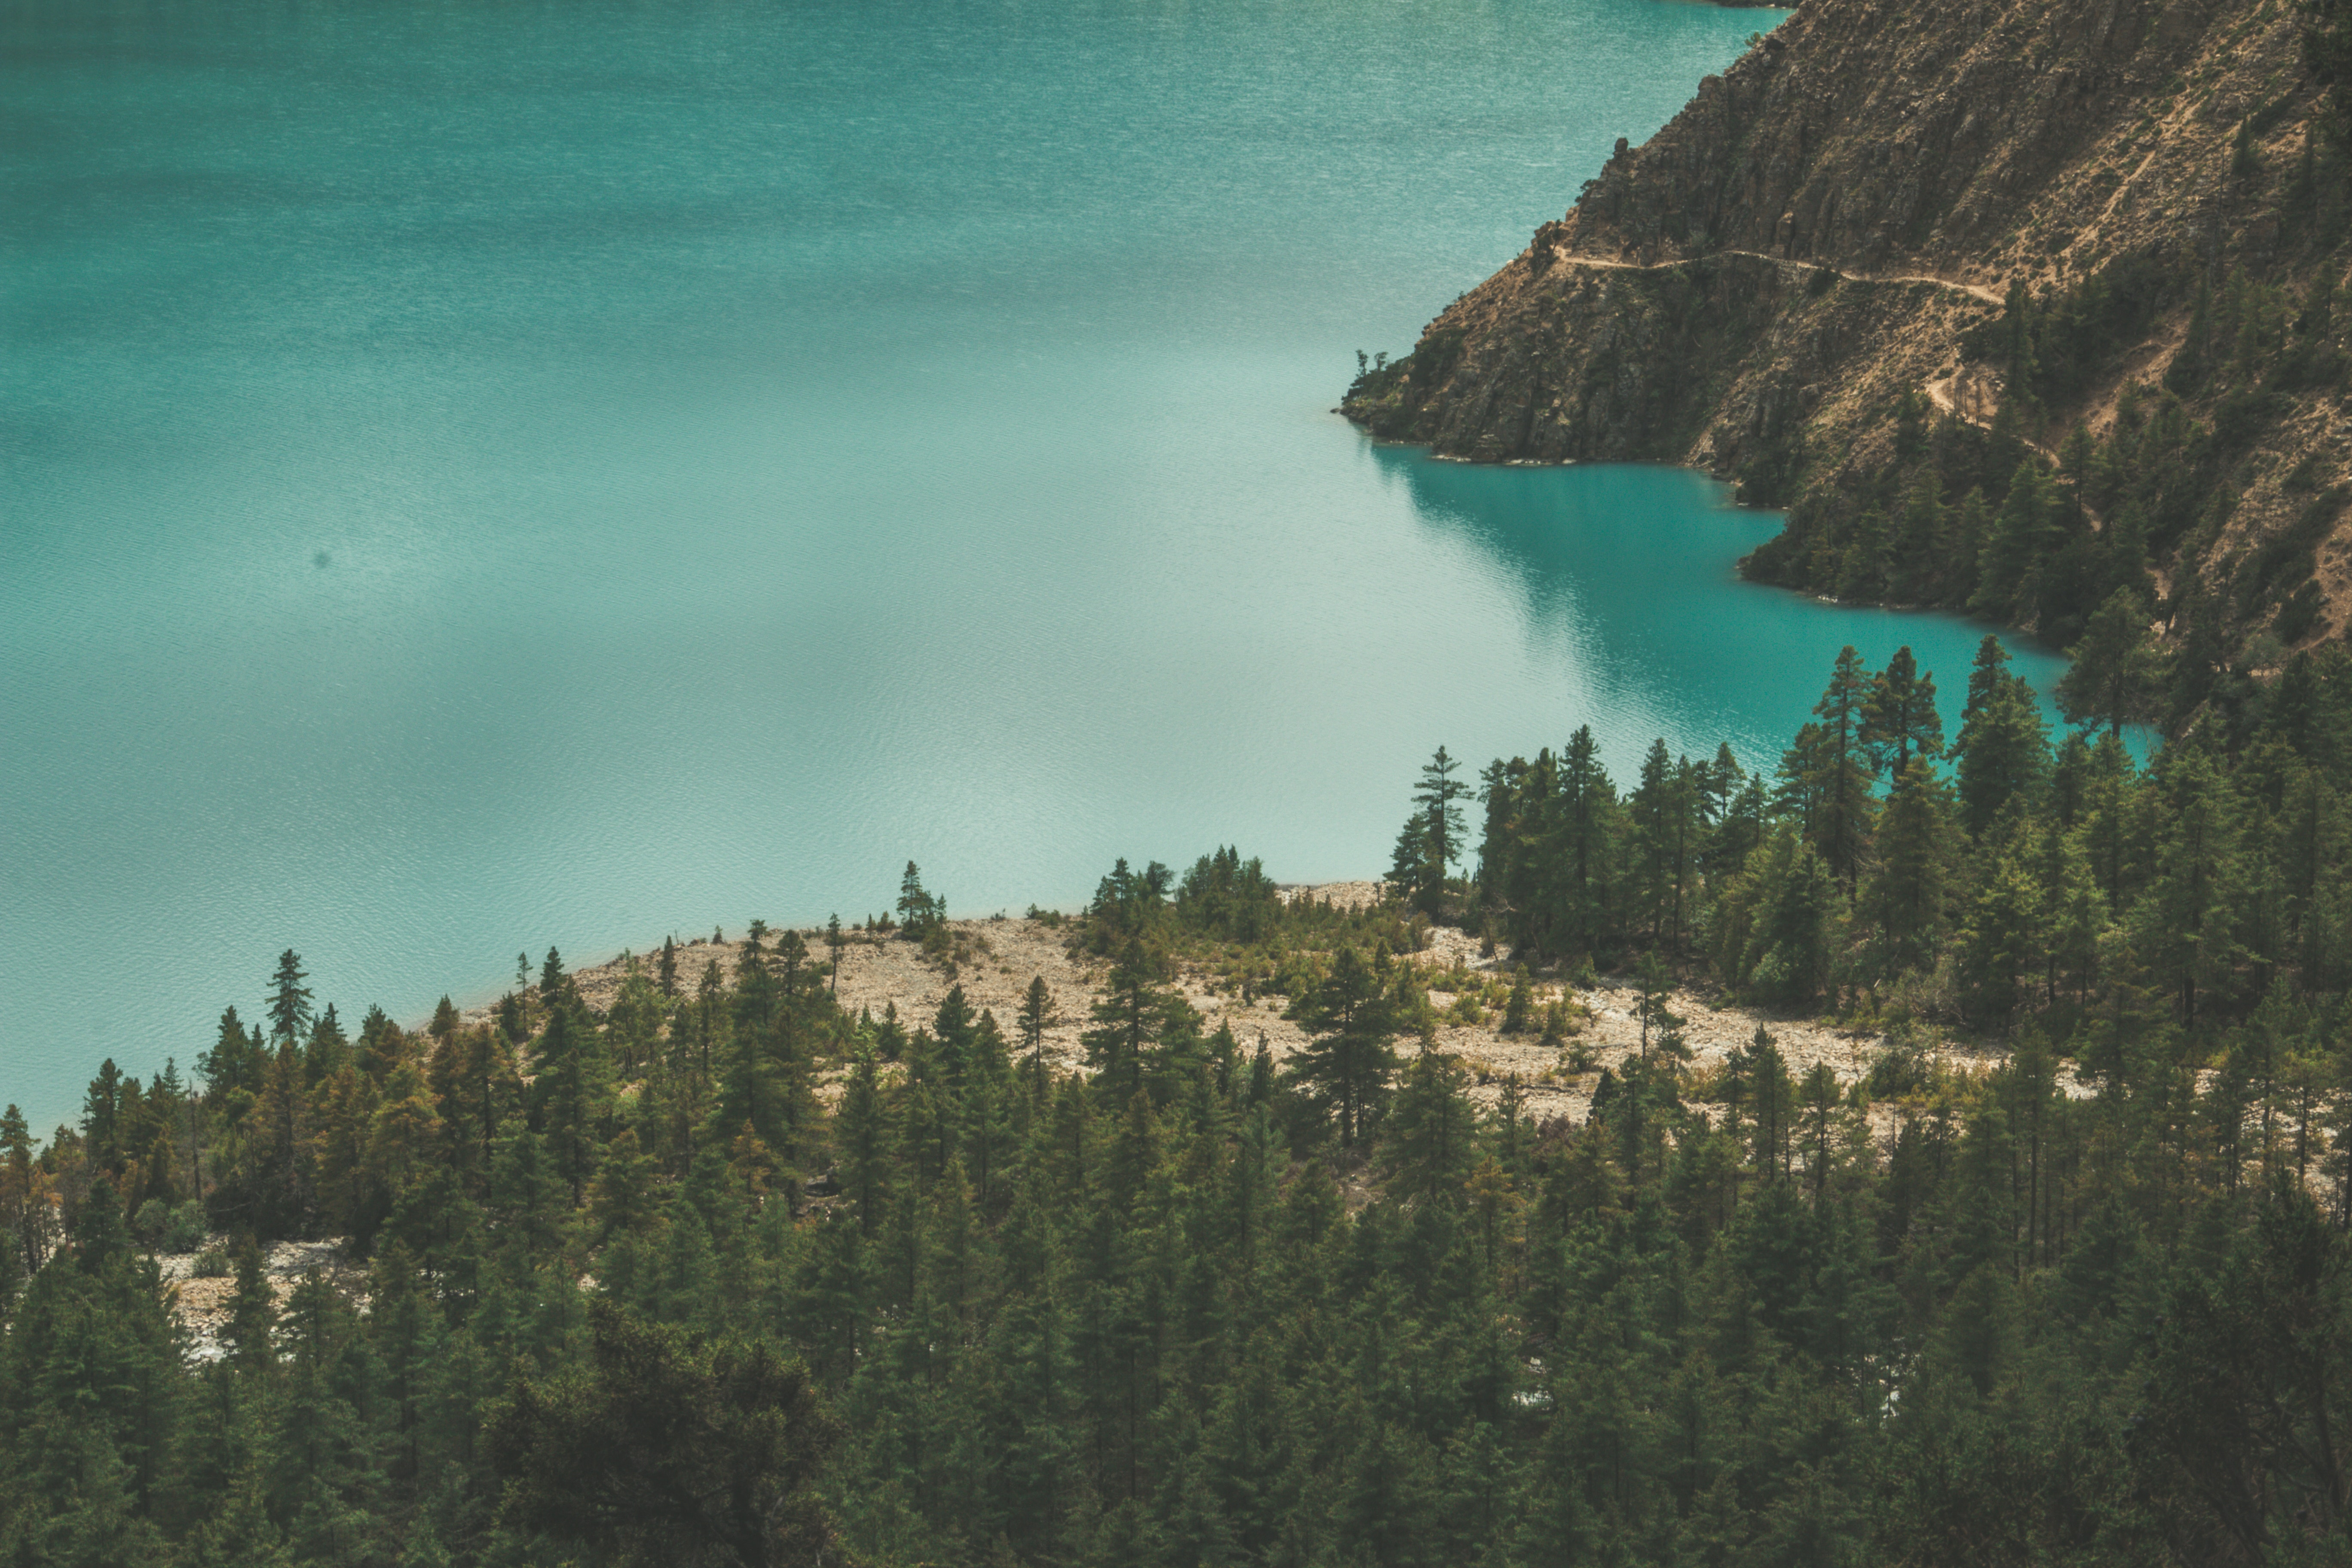
nature, green, wilderness, water, sky, tree, mountain, lake, terrain, biome, hill station, hill, national park, landscape, cloud, mount scenery, escarpment, mountain range, reservoir, forest, crater lake, grass, river